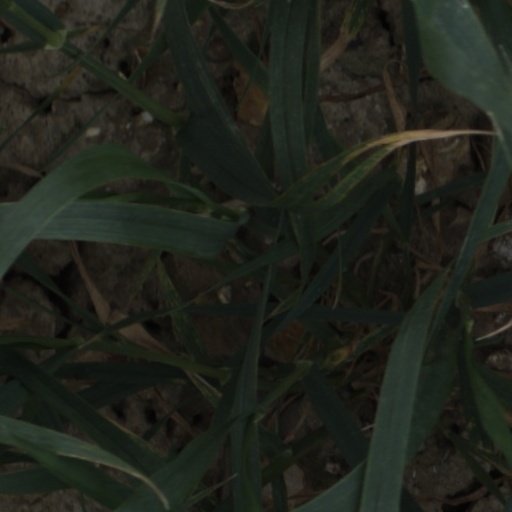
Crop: wheat